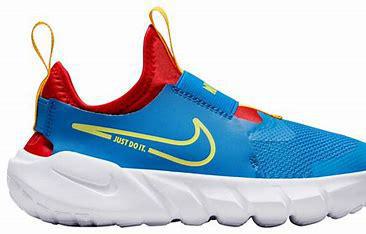
Brand: Nike
Model: Flex Runner 2